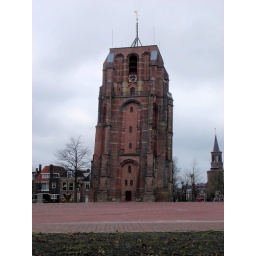
built 1629-1532 but never completed as the ground beneath the tower was not stable